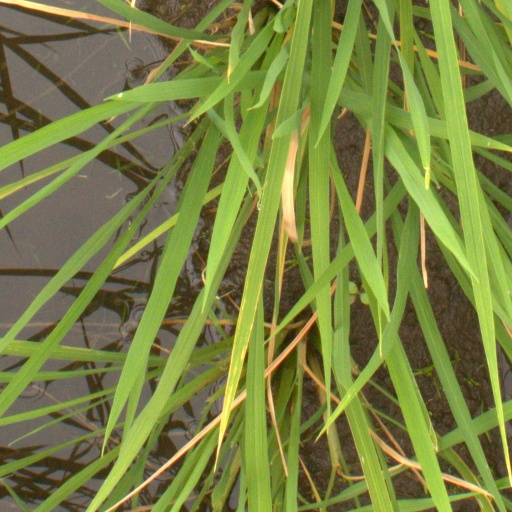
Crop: rice